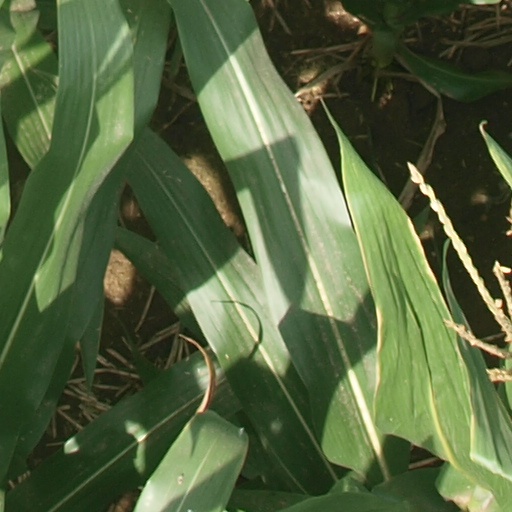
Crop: maize; corn